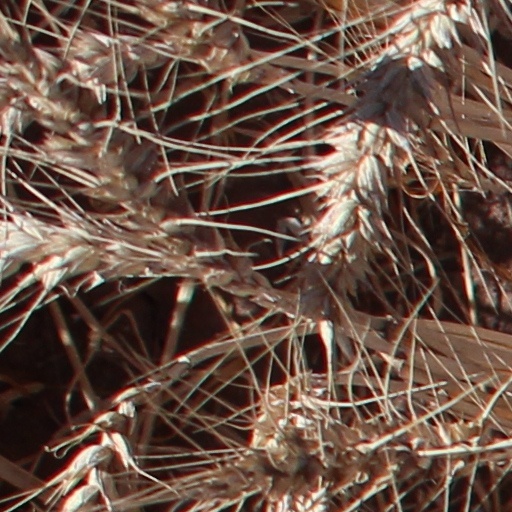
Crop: wheat